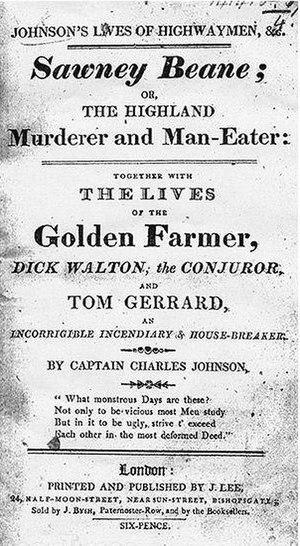
Alexander « Sawney » Bean aurait été le chef d'un clan écossais de 48 membres, exécuté pour meurtre et cannibalisme de plus de 1000 personnes au XVIᵉ siècle.